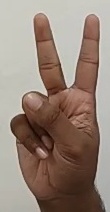
ASL sign: 2